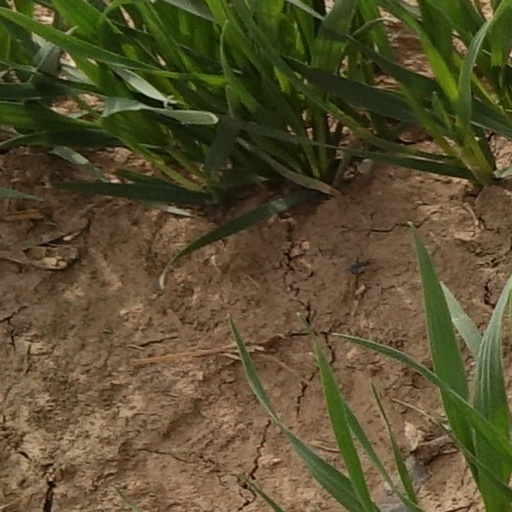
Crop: wheat